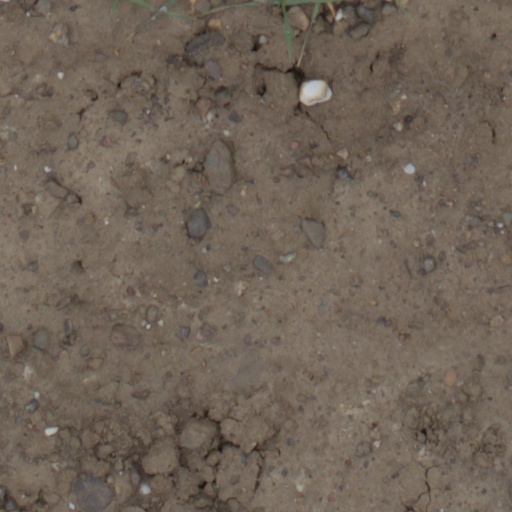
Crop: wheat